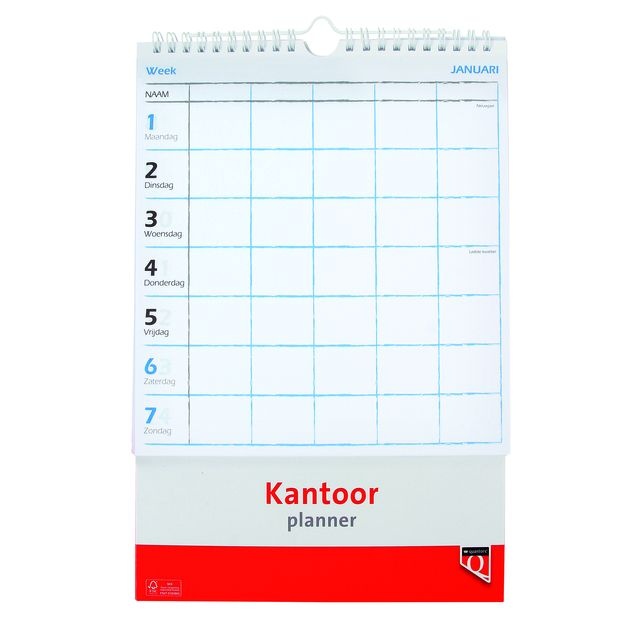
Quantore -  Kantoorplanner 2026
Plan en organiseer je dagen met deze handige planner.Met het formaat van 23x21cm heb je genoeg ruimte om al je afspraken en notities op te schrijven. De planner heeft een schildformaat van 31,5x21cm, waardoor je ook nog extra ruimte hebt voor creatieve uitingen. Met 7 dagen per pagina heb je een overzichtelijke indeling en kun je gemakkelijk je week plannen. Daarnaast is er ook notitieruimte beschikbaar, zodat je belangrijke notities kunt toevoegen. Deze planner is gemaakt van FSC -gecertificeerde grondstoffen, waardoor je ook nog eens bijdraagt aan een duurzame wereld. Bestel nu deze handige planner en begin met het organiseren van je leven. Specificaties: - Formaat planner: 23x21cm - Schildformaat: 31,5x21cm - 7 dagen per pagina - Met notitieruimte - Gemaakt van FSC -gecertificeerde grondstoffen - 1 stuk
Brand: Quantore
Category: Office Supplies > Filing & Organization > Calendars, Organizers & Planners > Planners